Amol County

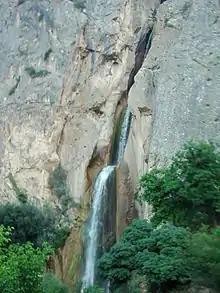
Shahandasht Waterfall

The Haraz River's source is in the skirts of the Alborz Mountains in the region of Larijan. After flowing along the Haraz Road and Valley for about 100 km. it meanders in the midst of the city of Amol, from where it reaches the Caspian Sea. The fringes of this river are utilized as recreational areas as well as for fishing.